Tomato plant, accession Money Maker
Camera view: vertical (180 deg); turntable rotation: 90 degrees
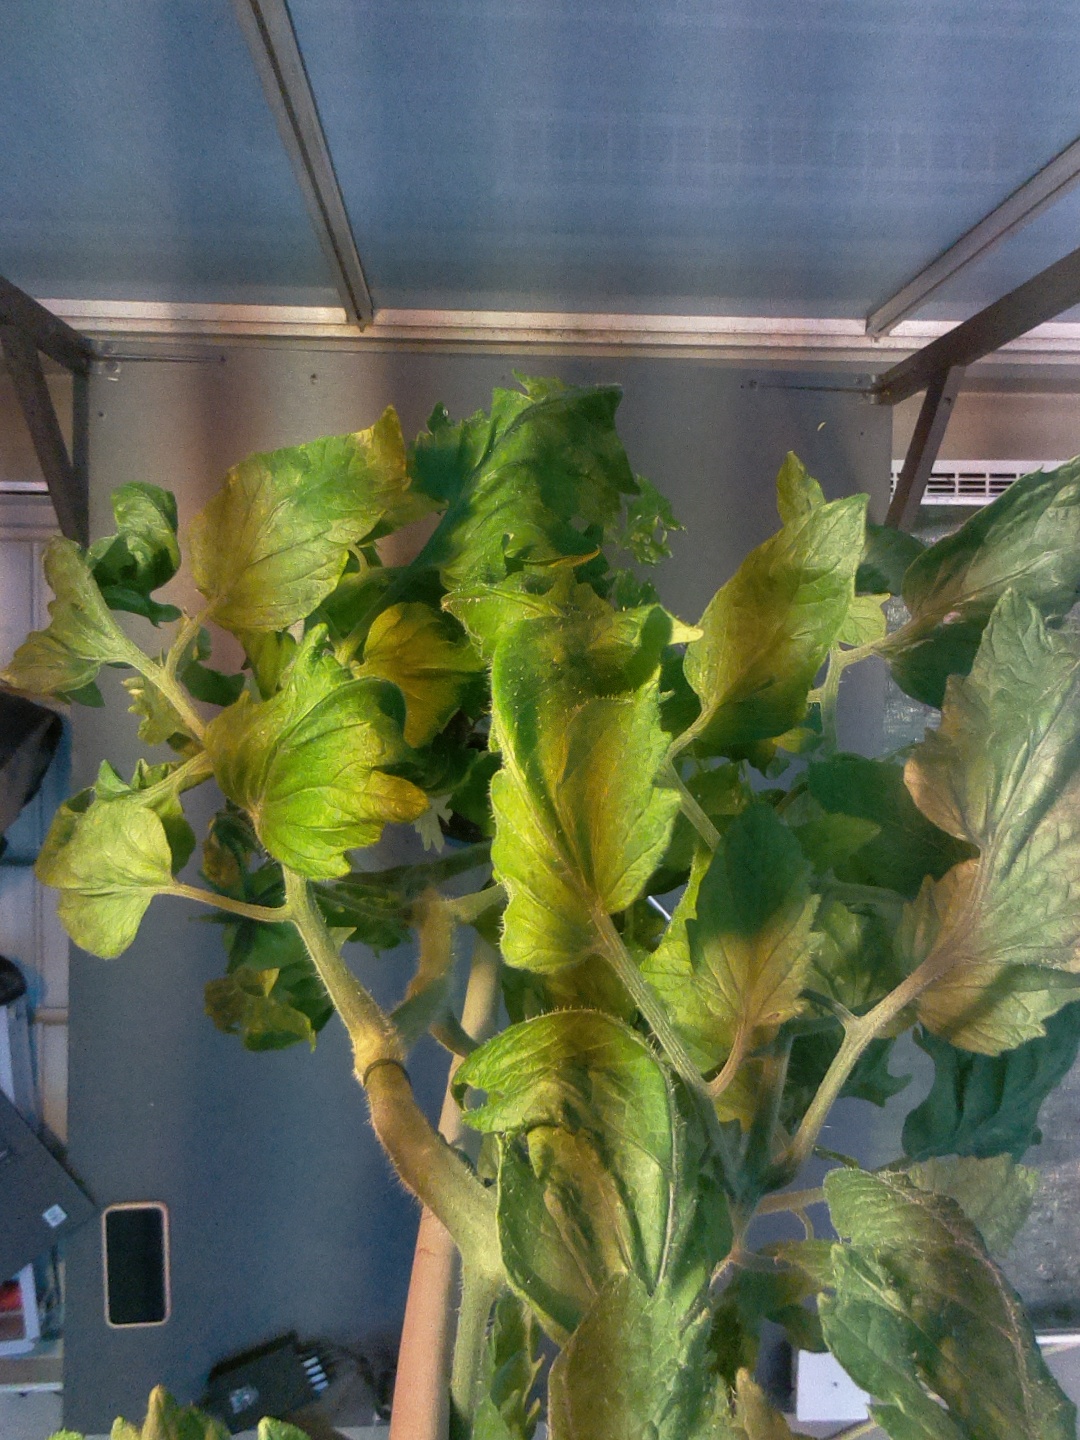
BBCH growth stage 76: 60%-70% of final fruit size